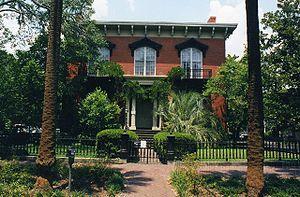
Minuit dans le jardin du bien et du mal est un film américain réalisé par Clint Eastwood, sorti en 1997. C'est l'adaptation cinématographique du roman du même nom de John Berendt, dont l'intrigue se base sur des faits réels s'étant passés à Savannah en Géorgie en 1980.
La Mercer House, connue de nos jours comme le Mercer Williams House Museum, est une demeure construite dans les années 1860, par le général Hugh Weedon Mercer. Elle est située au 429 Bull Street à Savannah en Géorgie.